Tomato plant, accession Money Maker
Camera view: vertical (180 deg); turntable rotation: 120 degrees
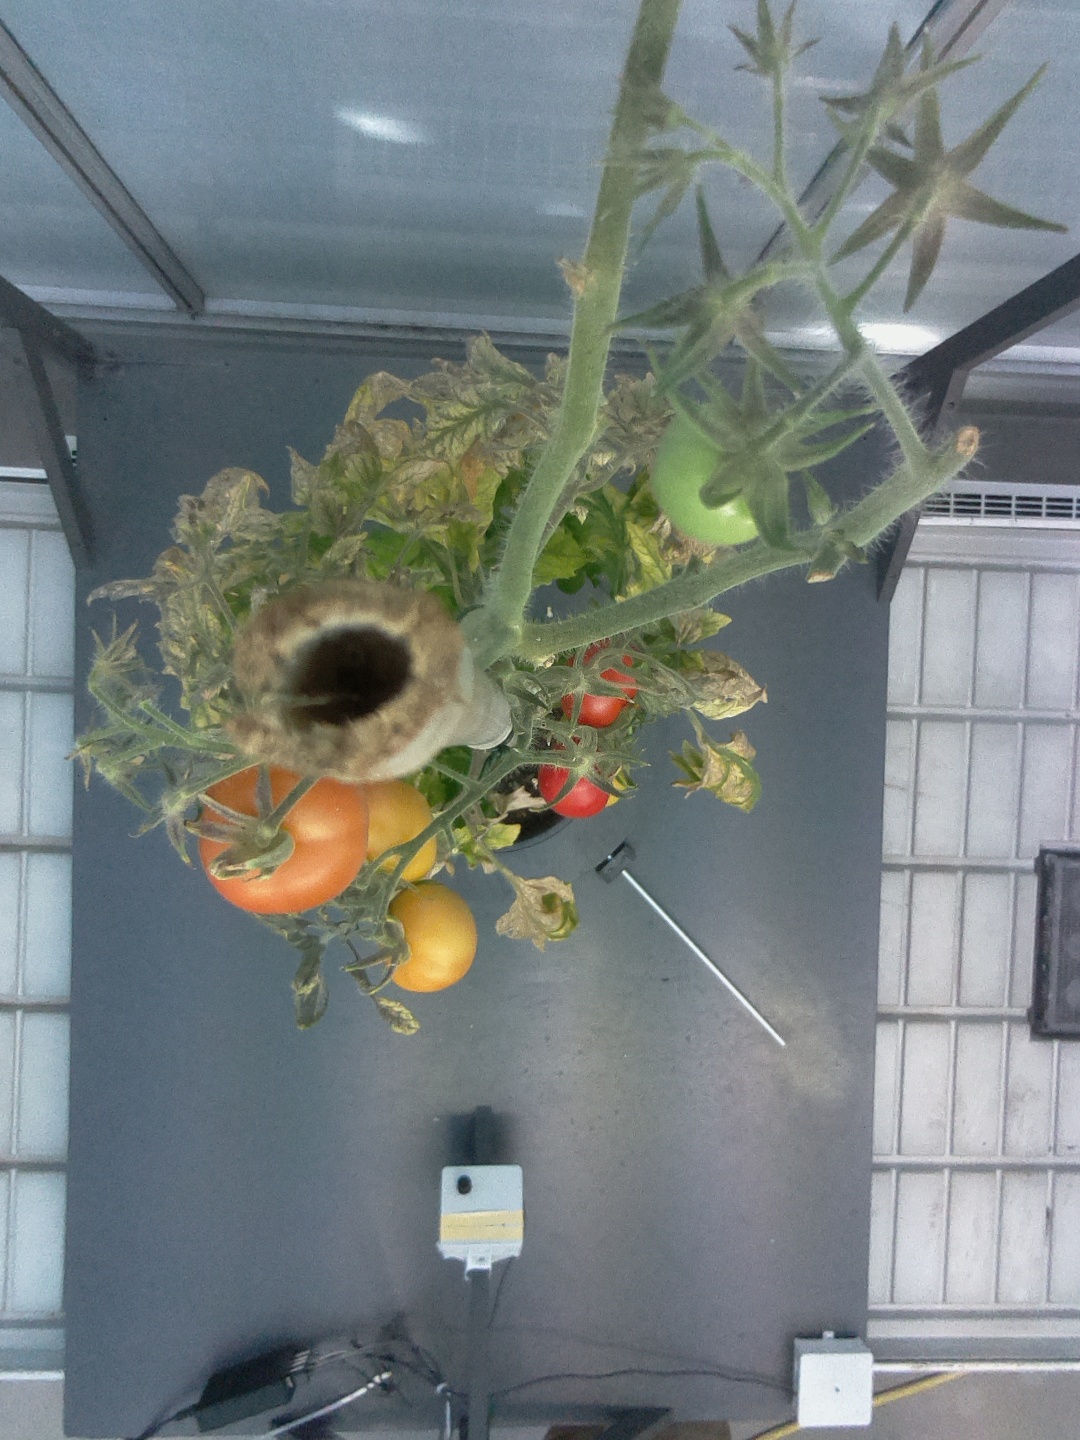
BBCH growth stage 84: 40%-50% of fruits show typical fully ripe color